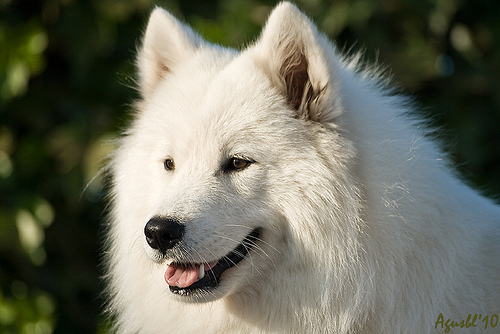
Animal: dog
Breed: samoyed